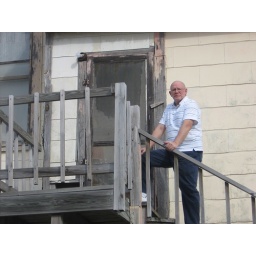
Here's Dad at the side of the house by the door they used to go into the house.